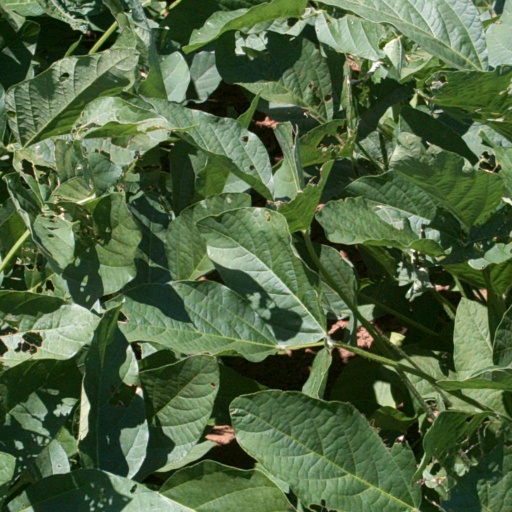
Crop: soybean